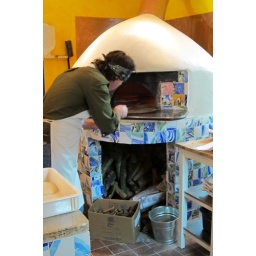
pizza in oven